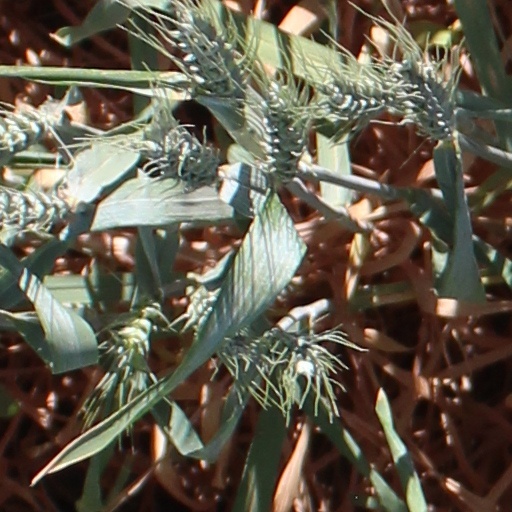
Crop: wheat